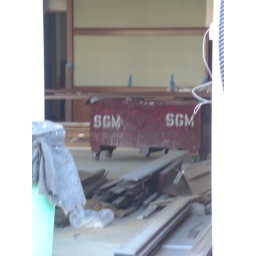
A shot in through a door to the first-floor lounge of the new James Dorm.